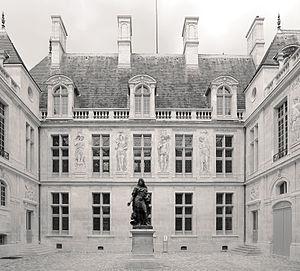
Cour d'entrée de l'hôtel Carnavalet (musée Carnavalet), avec en son centre le ""Louis XIV écrasant la Fronde"" d'Antoine Coysevox - Paris III"